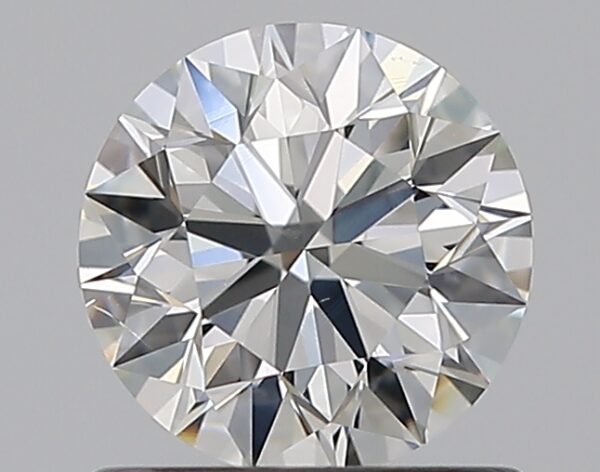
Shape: round
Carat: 0.8
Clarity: SI1
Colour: H
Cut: EX
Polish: EX
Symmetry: EX
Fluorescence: F
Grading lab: GIA
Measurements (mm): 5.9 x 5.93 x 3.71